OSTO System Model

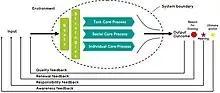
OSTO System model process

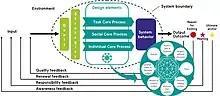
OSTO System model structure

The process version explains the processing of information from the environment, the reason for existing and the outputs/outcome by means of a transformational process. This process is made up of three central core processes. The term “core process” is to underline that only processes that go to the core of the subject matter, i.e. those which ensure the existence of the company, are relevant. There are three core process that are to be distinguished: